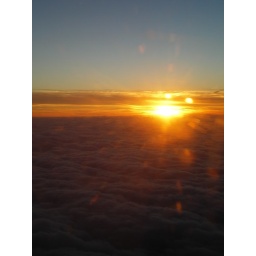
Through the airplane window, sunset over the clouds